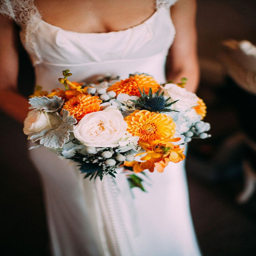
bouquet of dahlias , roses and thistles .